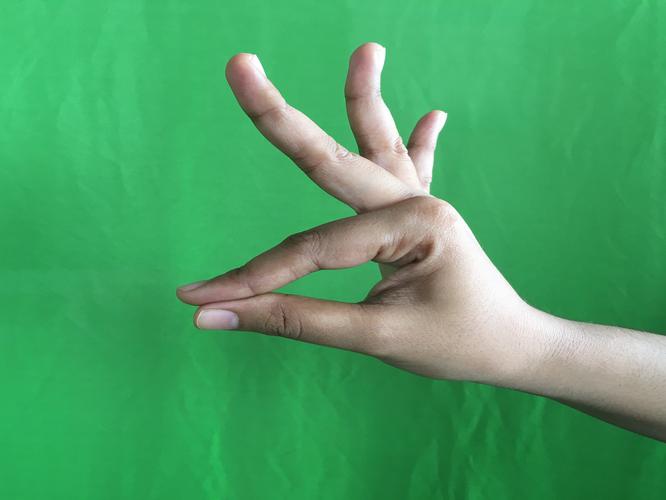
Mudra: Hamsasyam
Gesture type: single_hand